One Wild Night (film)

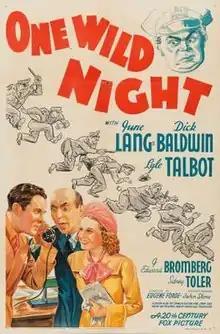
Theatrical release poster

One Wild Night is a 1938 American comedy film directed by Eugene Forde and written by Charles Belden and Jerome Cady. The film stars June Lang, Dick Baldwin, Lyle Talbot, J. Edward Bromberg, Sidney Toler and Andrew Tombes. The film was released on June 10, 1938, by 20th Century Fox.